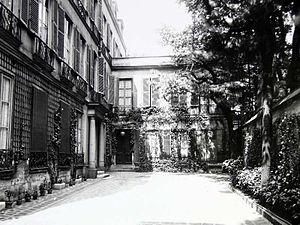
Nadine Huong, en anglais Nadine Hwang, est née d'une mère belge le 9 mars 1902, à Madrid, où son père chinois, était représentant diplomatique de Chine. Après avoir obtenu un diplôme d'avocate, elle se met au service de l'armée chinoise pendant la Guerre civile, puis vit aux USA. Elle émigre à Paris vers 1930 et devient une proche du Cercle de Natalie Barney.
La rue Jacob est une voie du 6ᵉ arrondissement dans le quartier Saint-Germain-des-Prés à Paris.